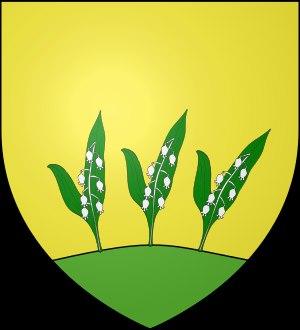
L'article présent s'intéresse à la vie de communauté à l'abbaye de Parc. Cette abbaye est située à Heverlee, près de Louvain, en Belgique. Fondée en 1129 sur des terres données aux chanoines prémontrés de Laon par le duc de Brabant, Godefroid le Barbu, elle existe toujours. Les chanoines prémontrés y mènent leurs activités et continuent leur ministère dans les paroisses des environs. En 1929, la communauté composée de 39 prêtres, 6 profès et 2 novices, comptait donc en tout 47 religieux.